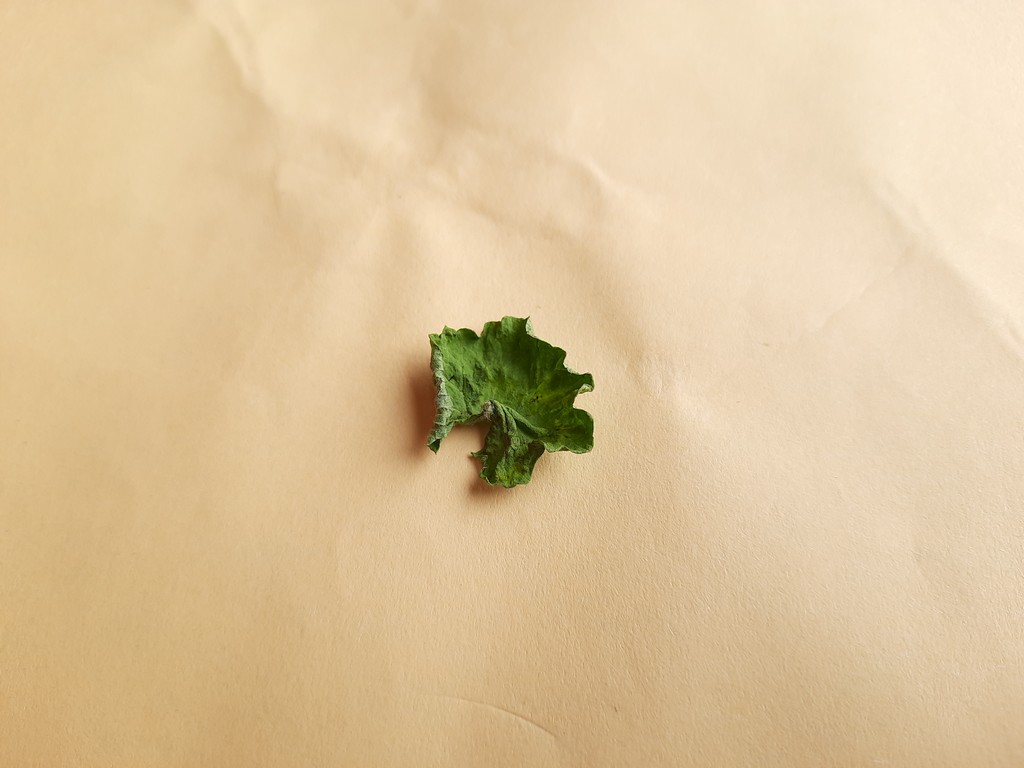
Label: Dried